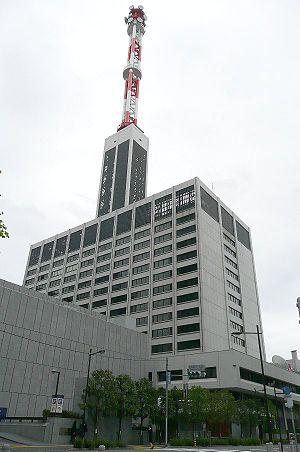
The Tokyo Electric Power Company, Incorporated, plus connue sous l'appellation Toden ou encore TEPCO, est une multinationale japonaise. Elle était, avant sa nationalisation, le plus grand producteur privé mondial d'électricité. La compagnie exploite principalement des centrales thermiques et 3 centrales nucléaires. D'autre part, elle dispose de centrales hydroélectriques, de parcs éoliens et d'une centrale géothermique. En raison du coût exorbitant de la catastrophe de Fukushima, centrale dont TEPCO était l'exploitant, la compagnie a été nationalisée.